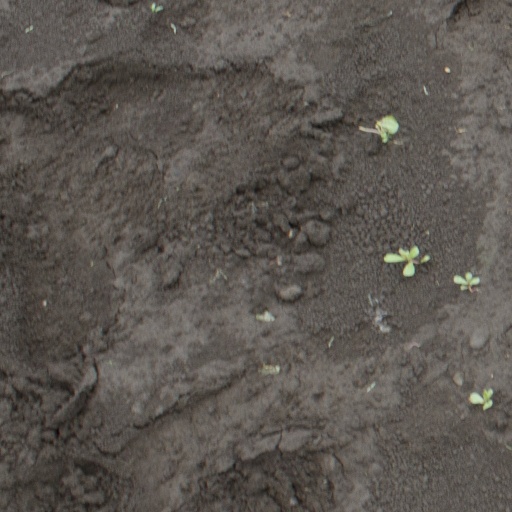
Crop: soybean